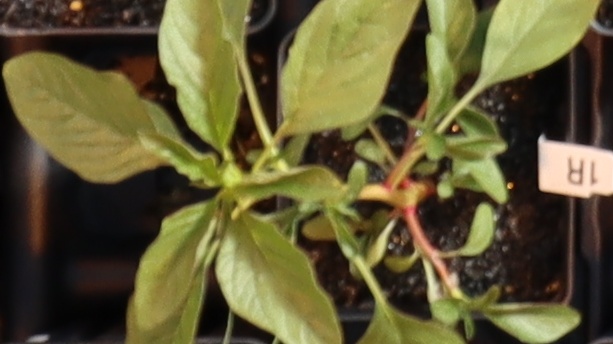
Label: Waterhemp